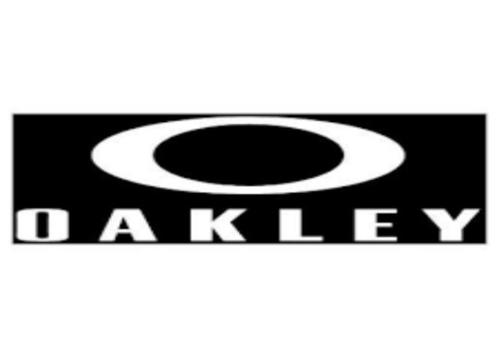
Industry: Sports